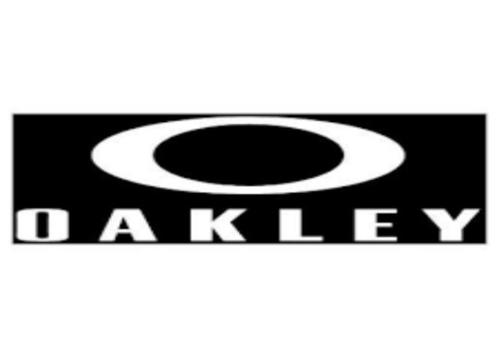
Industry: Sports